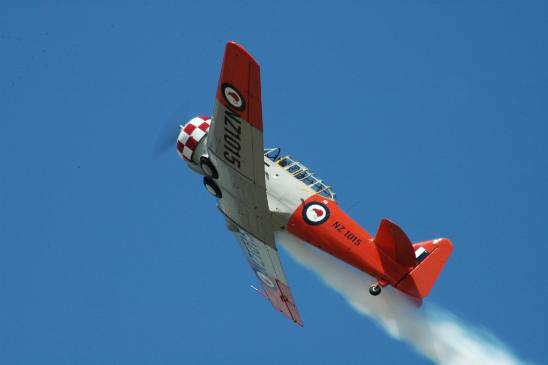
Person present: No